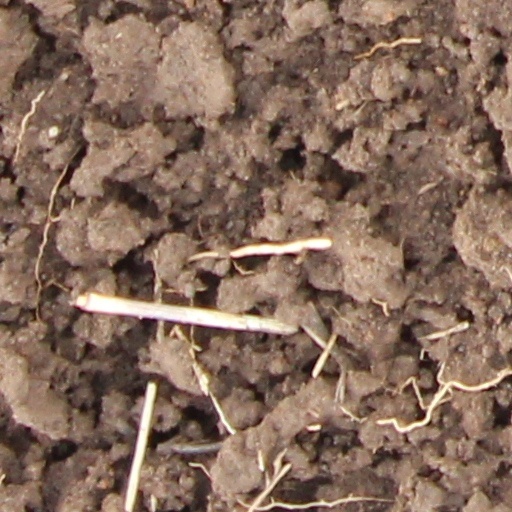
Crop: wheat